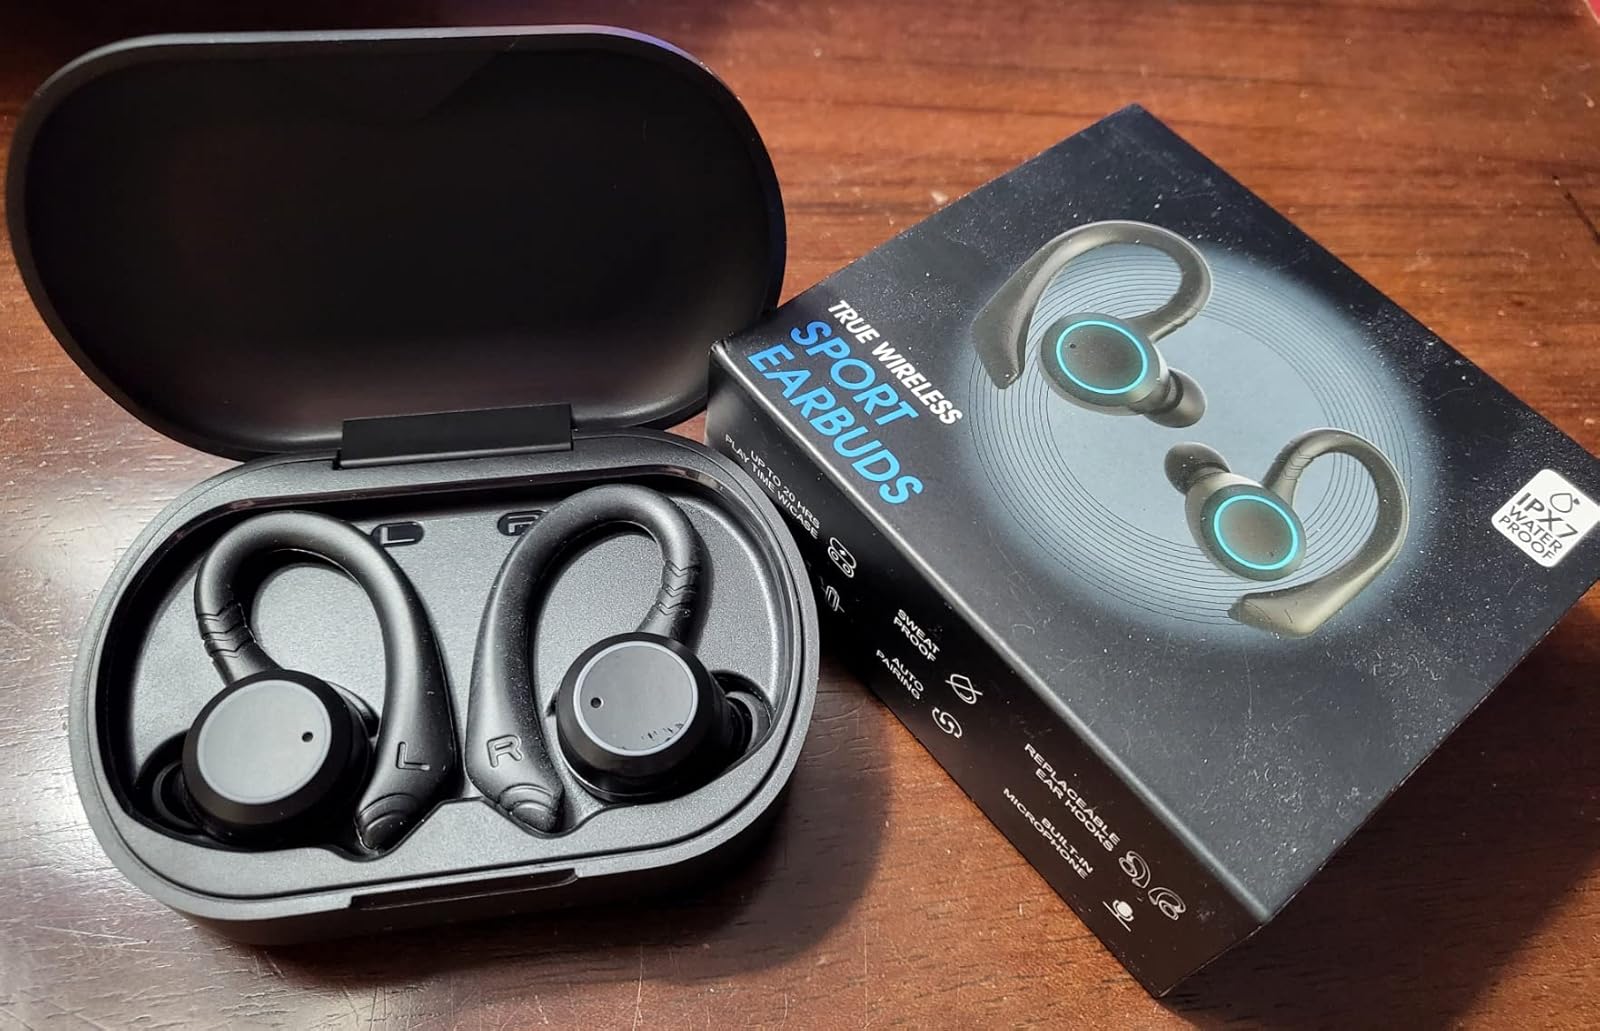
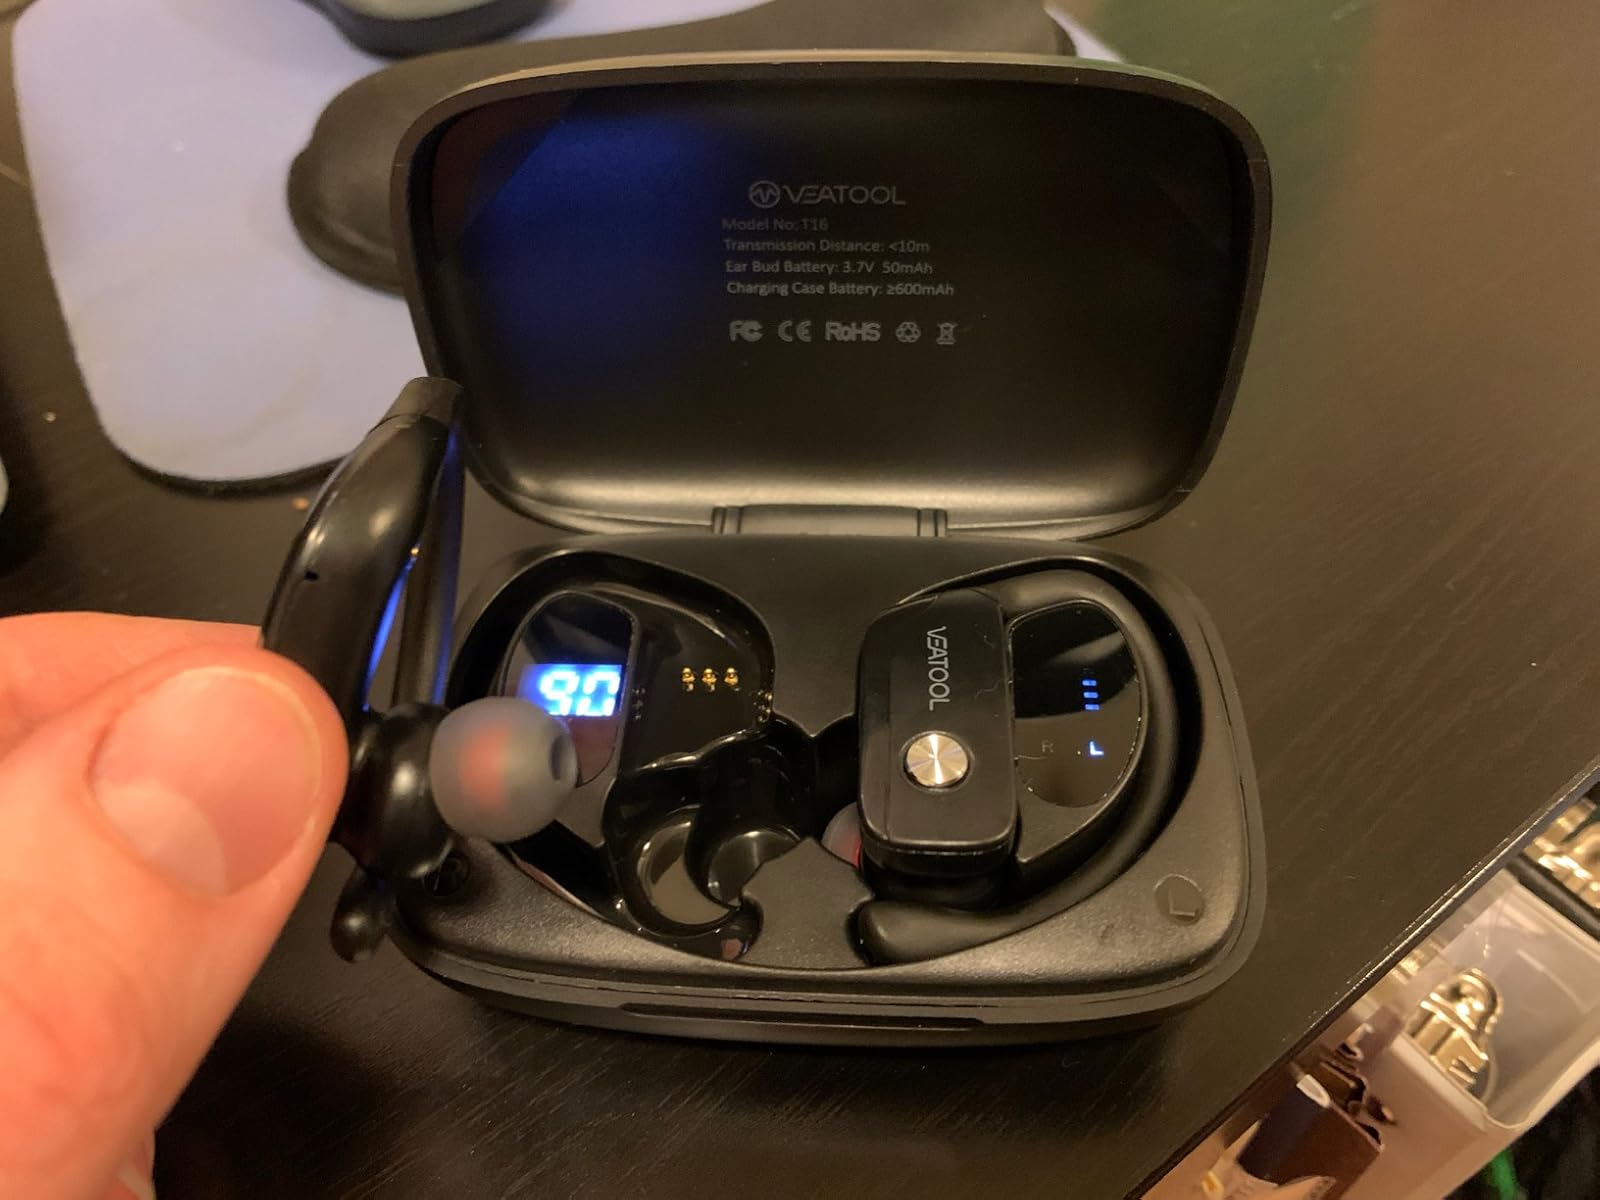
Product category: earbuds
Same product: no